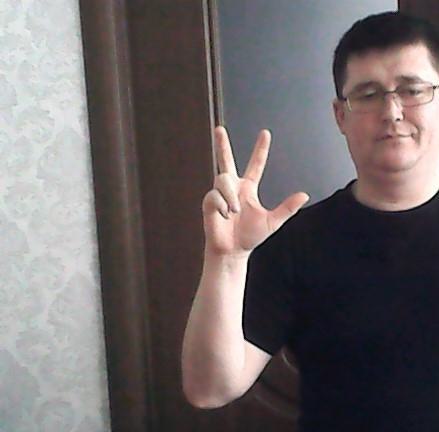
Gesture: three2